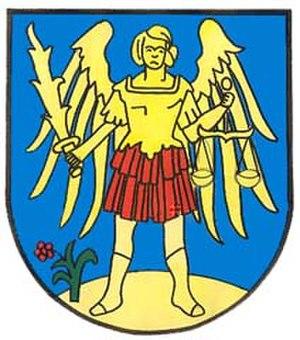
Neufeld an der Leitha est une commune autrichienne du district d'Eisenstadt-Umgebung dans le Burgenland.